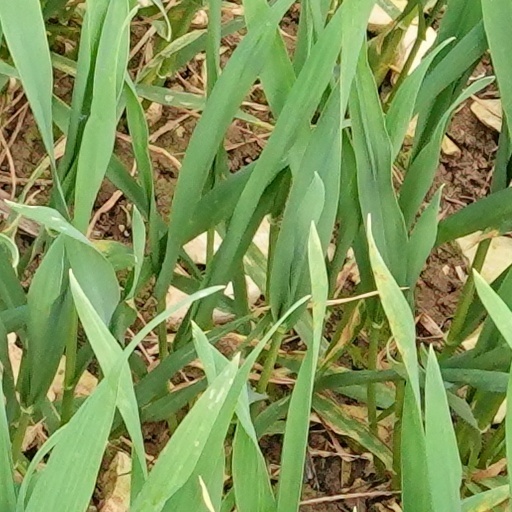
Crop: wheat